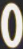
Number: 0